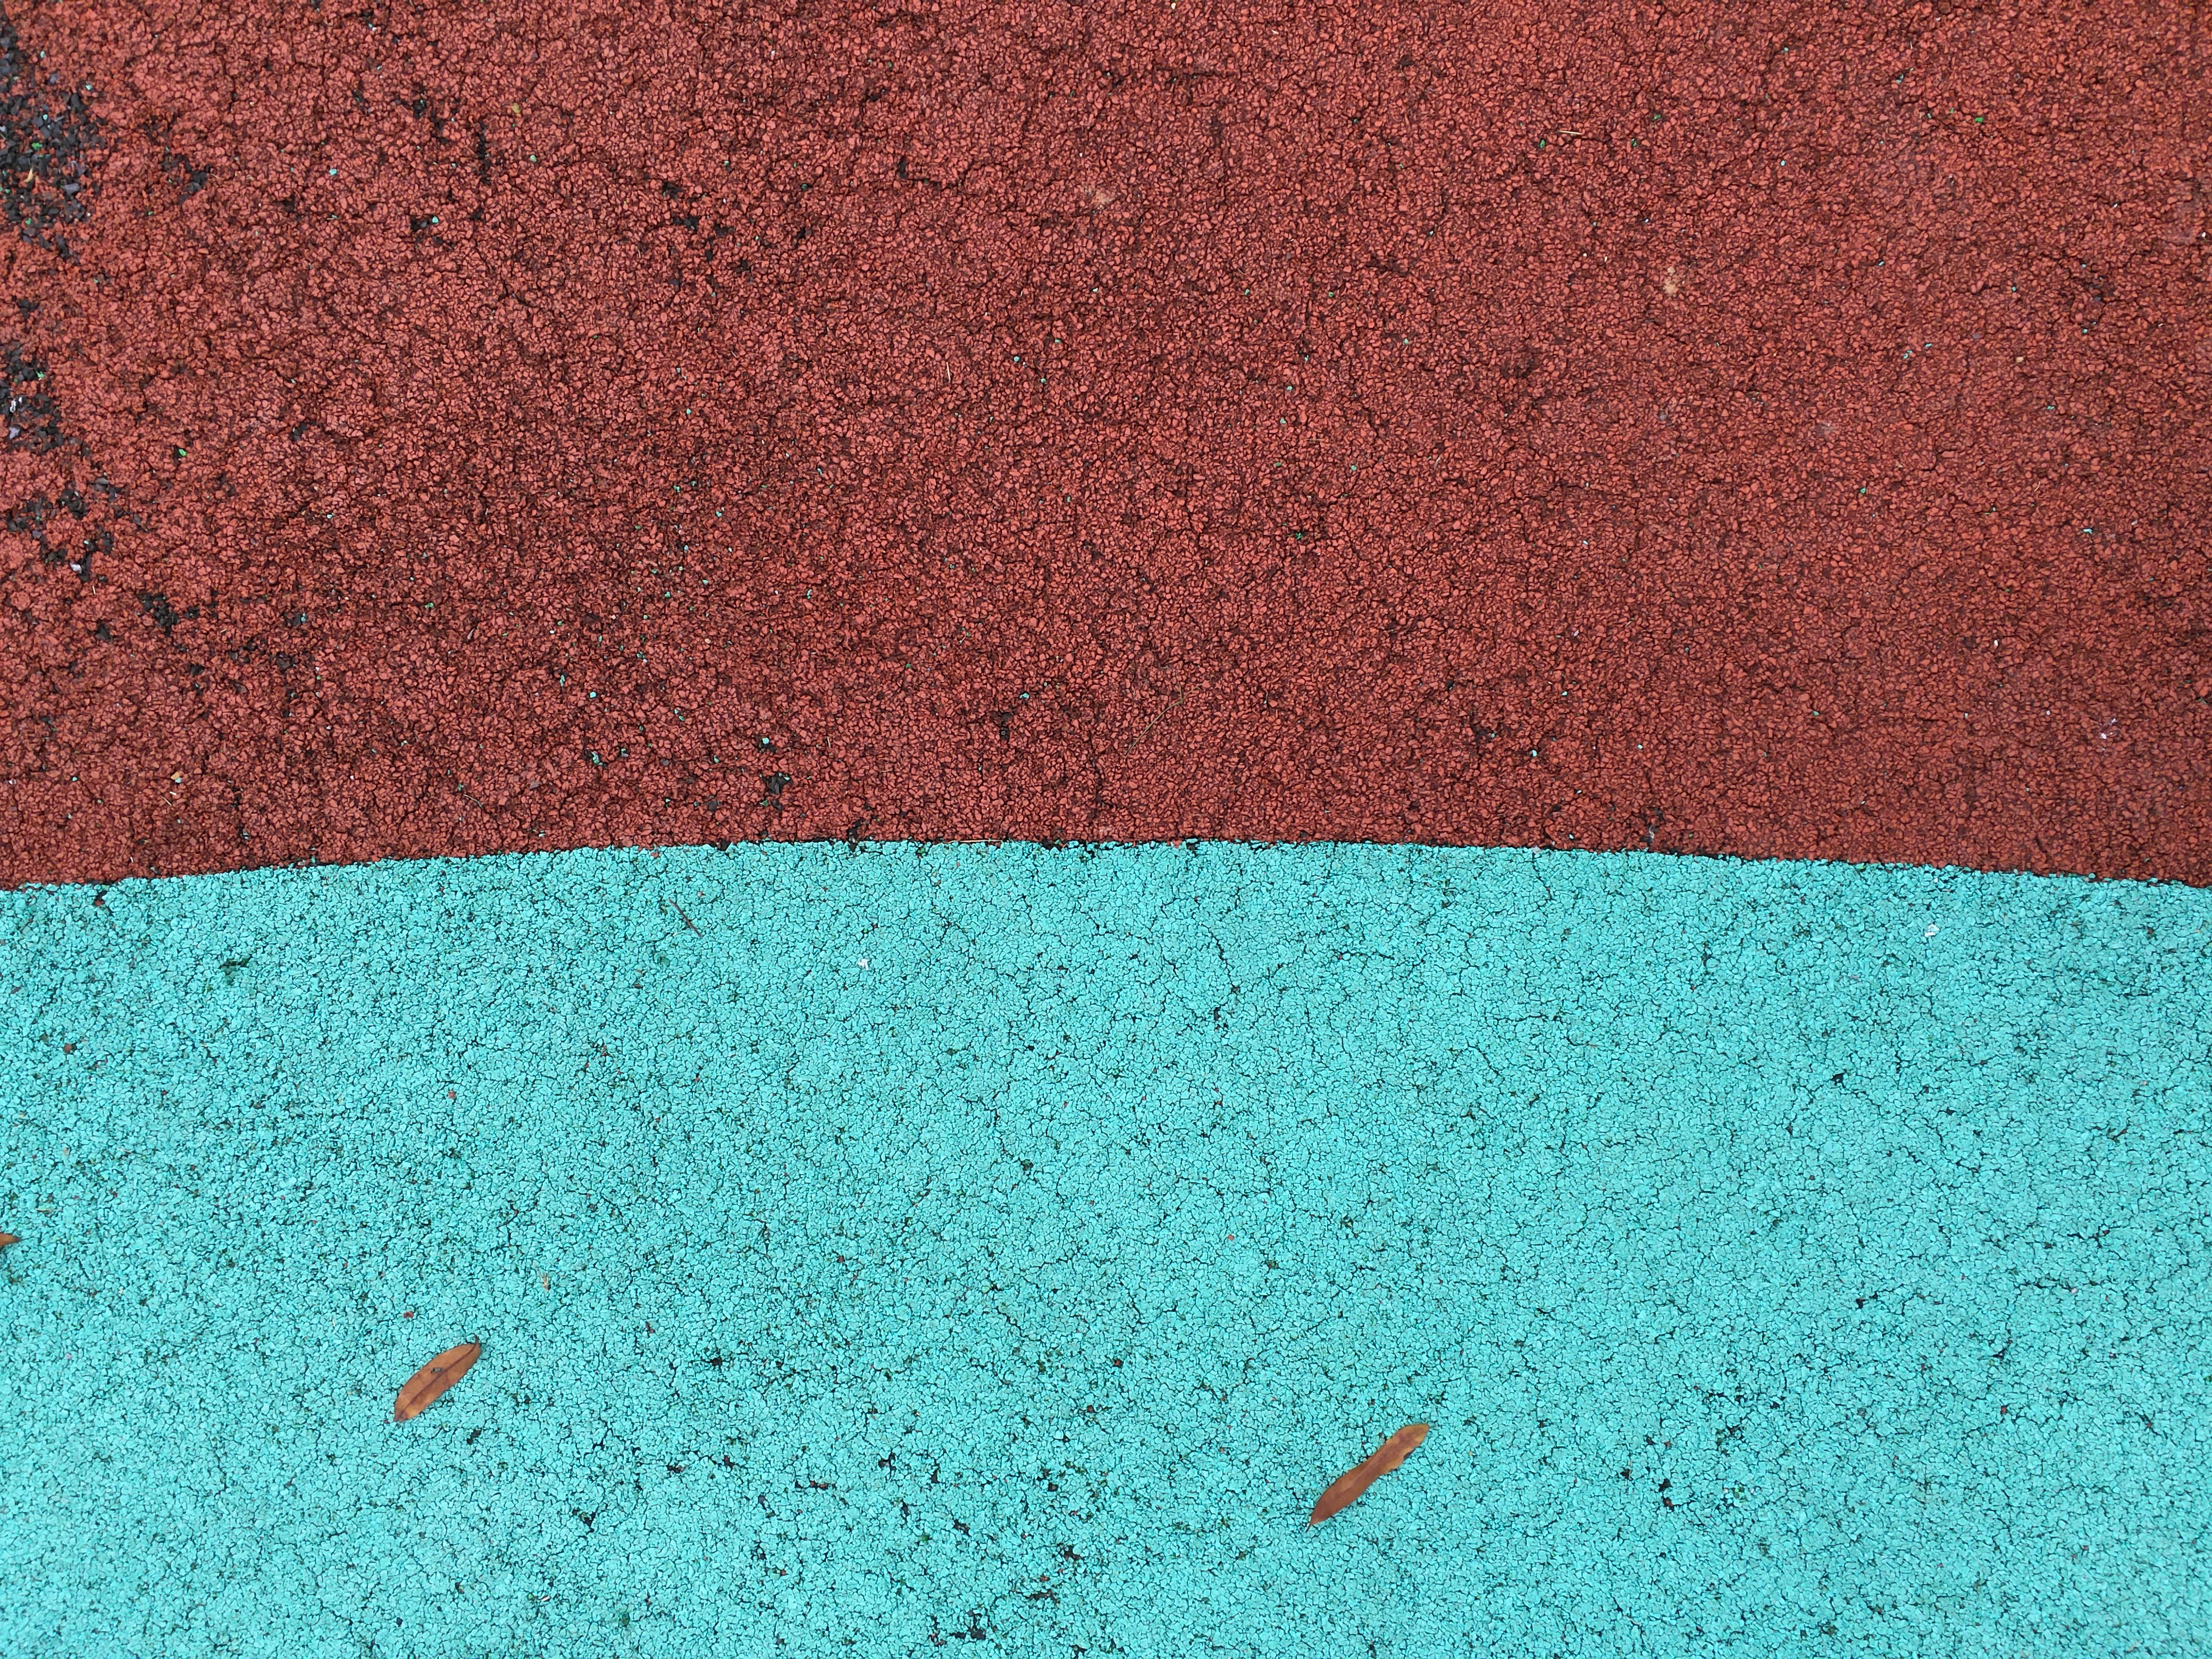
texture, floor, asphalt, green, red, color, soil, blue, circle, flooring